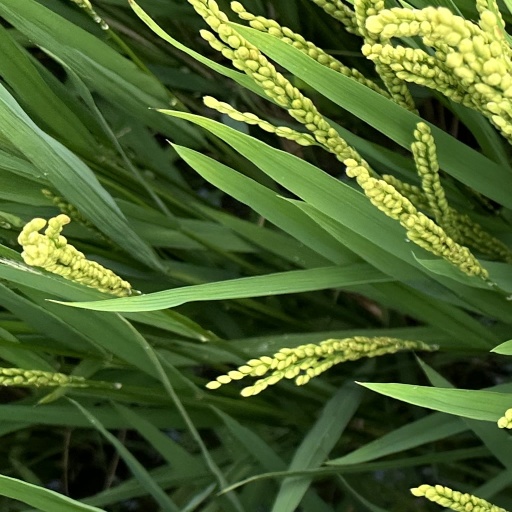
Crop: rice